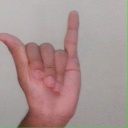
अक्षर: य